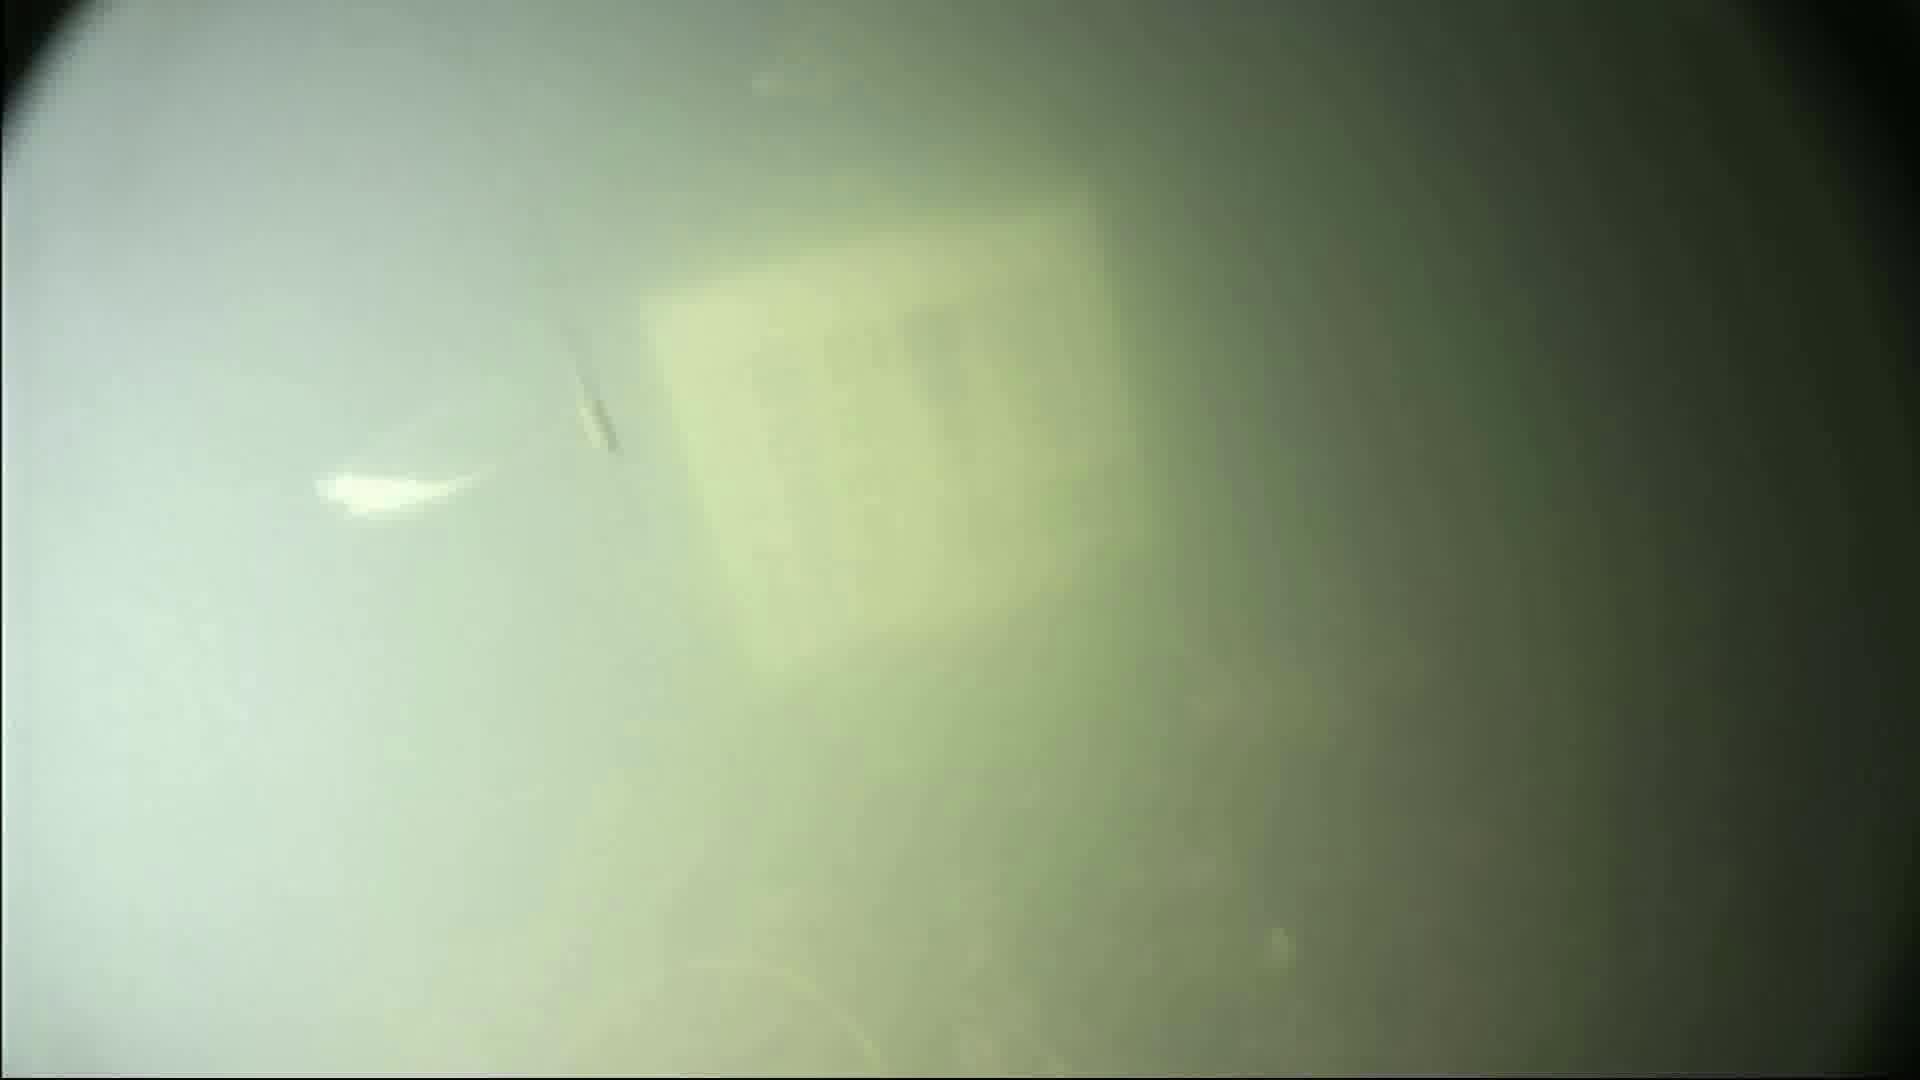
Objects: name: shrimp
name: small_fish